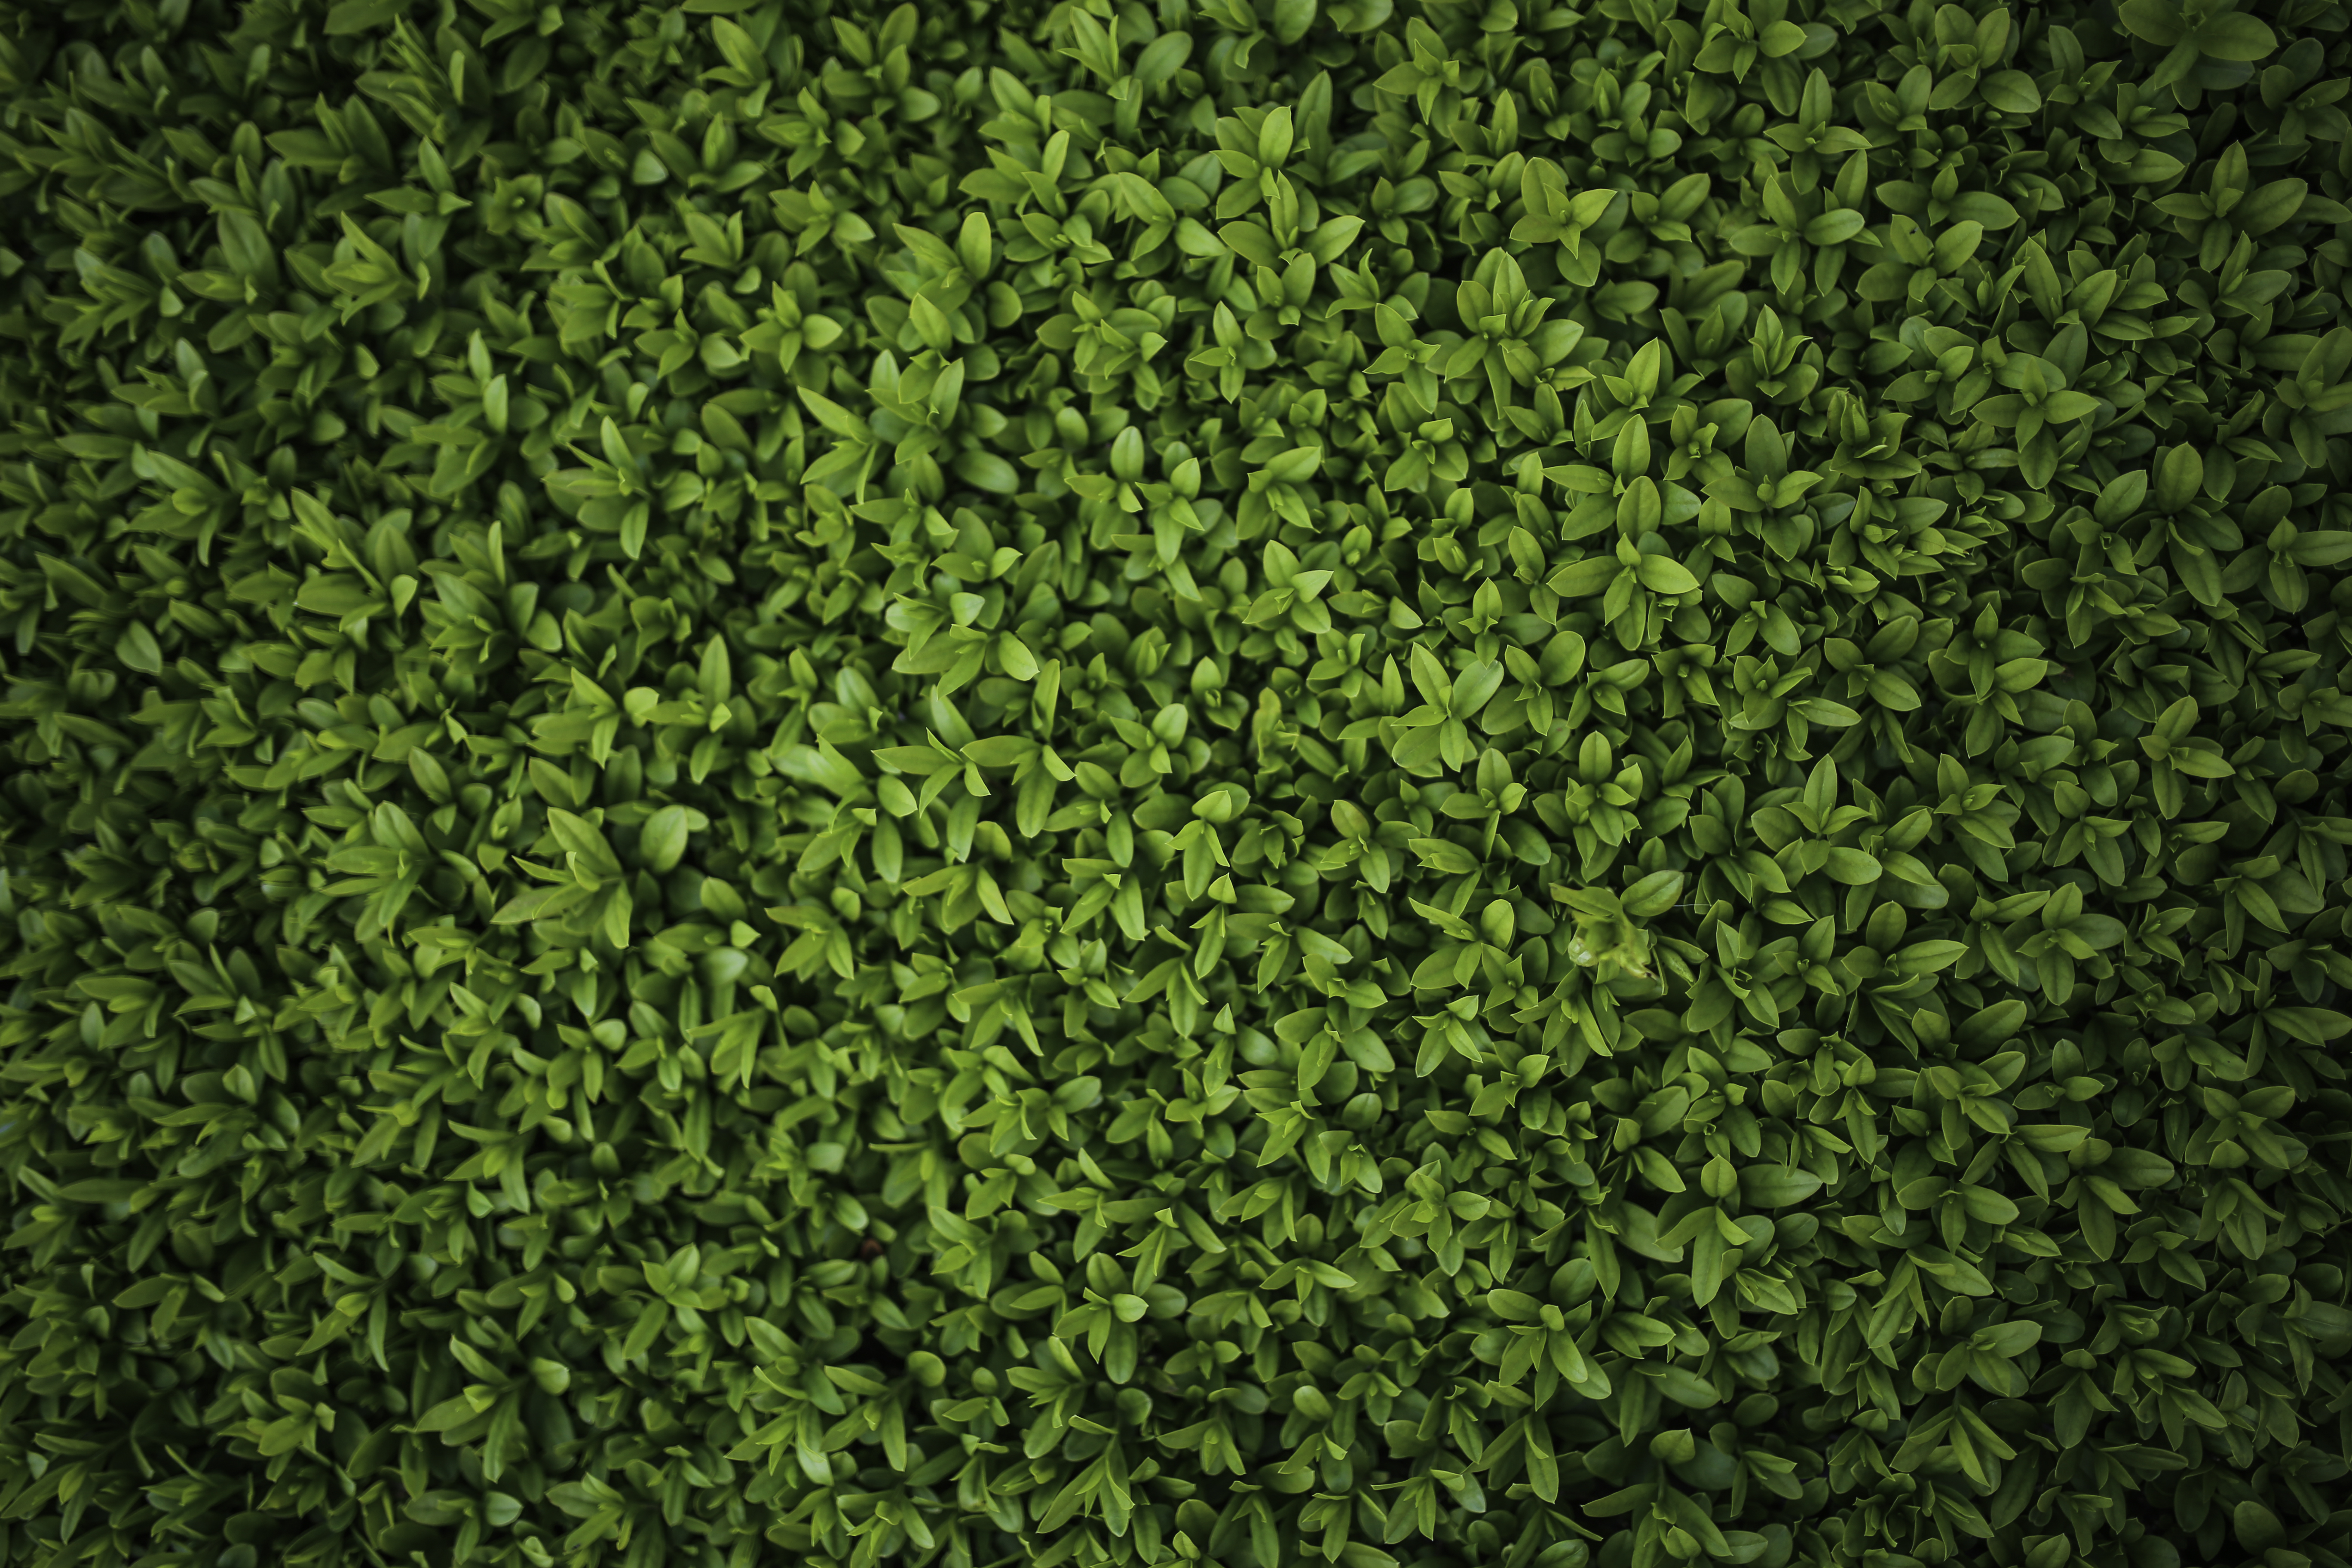
grass, plant, lawn, leaf, flower, moss, pattern, green, crop, leaves, shrub, groundcover, hedge, flooring, flowering plant, artificial turf, privet, grass family, land plant, ligustrum